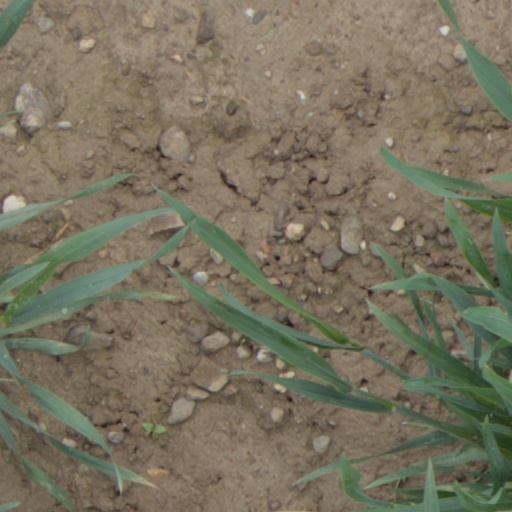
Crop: wheat